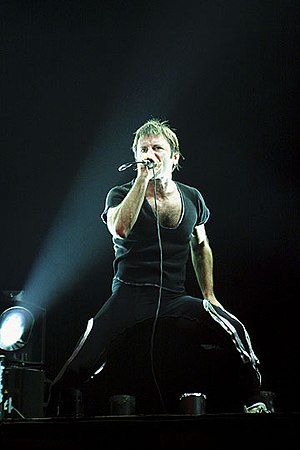
Iron Maiden / Historie / Genforeningen
Bruce Dickinson, den bedst kendte af bandets forsangere, vendte uventet tilbage til Iron Maiden i 1999.
Iron Maiden er et engelsk heavy metal-band fra Leyton i øst London. Det blev dannet i 1975 af bassisten Steve Harris, som også er den primære sangskriver. Siden dets dannelse er bandets diskografi vokset til at inkludere i alt 38 albums: 16 studiealbums; 11 livealbums; 4 EP'er; og 7 opsamlingsalbums. Bandet regnes som det største heavy metal-band i verden, og det har solgt mere end 105 millioner albummer. Iron Maiden har derudover haft stor indflydelse på udviklingen af andre metal-genrer. To eksempler er de amerikanske thrash metal-bands Slayer, samt Metallica hvis medlemmer har udtalt at Iron Maiden er et af de bands, som har påvirket dem mest. 19. august 2005 blev bandet medlem af Hollywood's Rockwalk, som er musikkens svar på Hollywood Walk of Fame